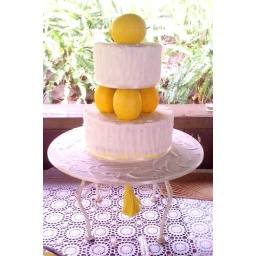
the whiteny buttercream cake with lemon seperators set up in the country barn reception